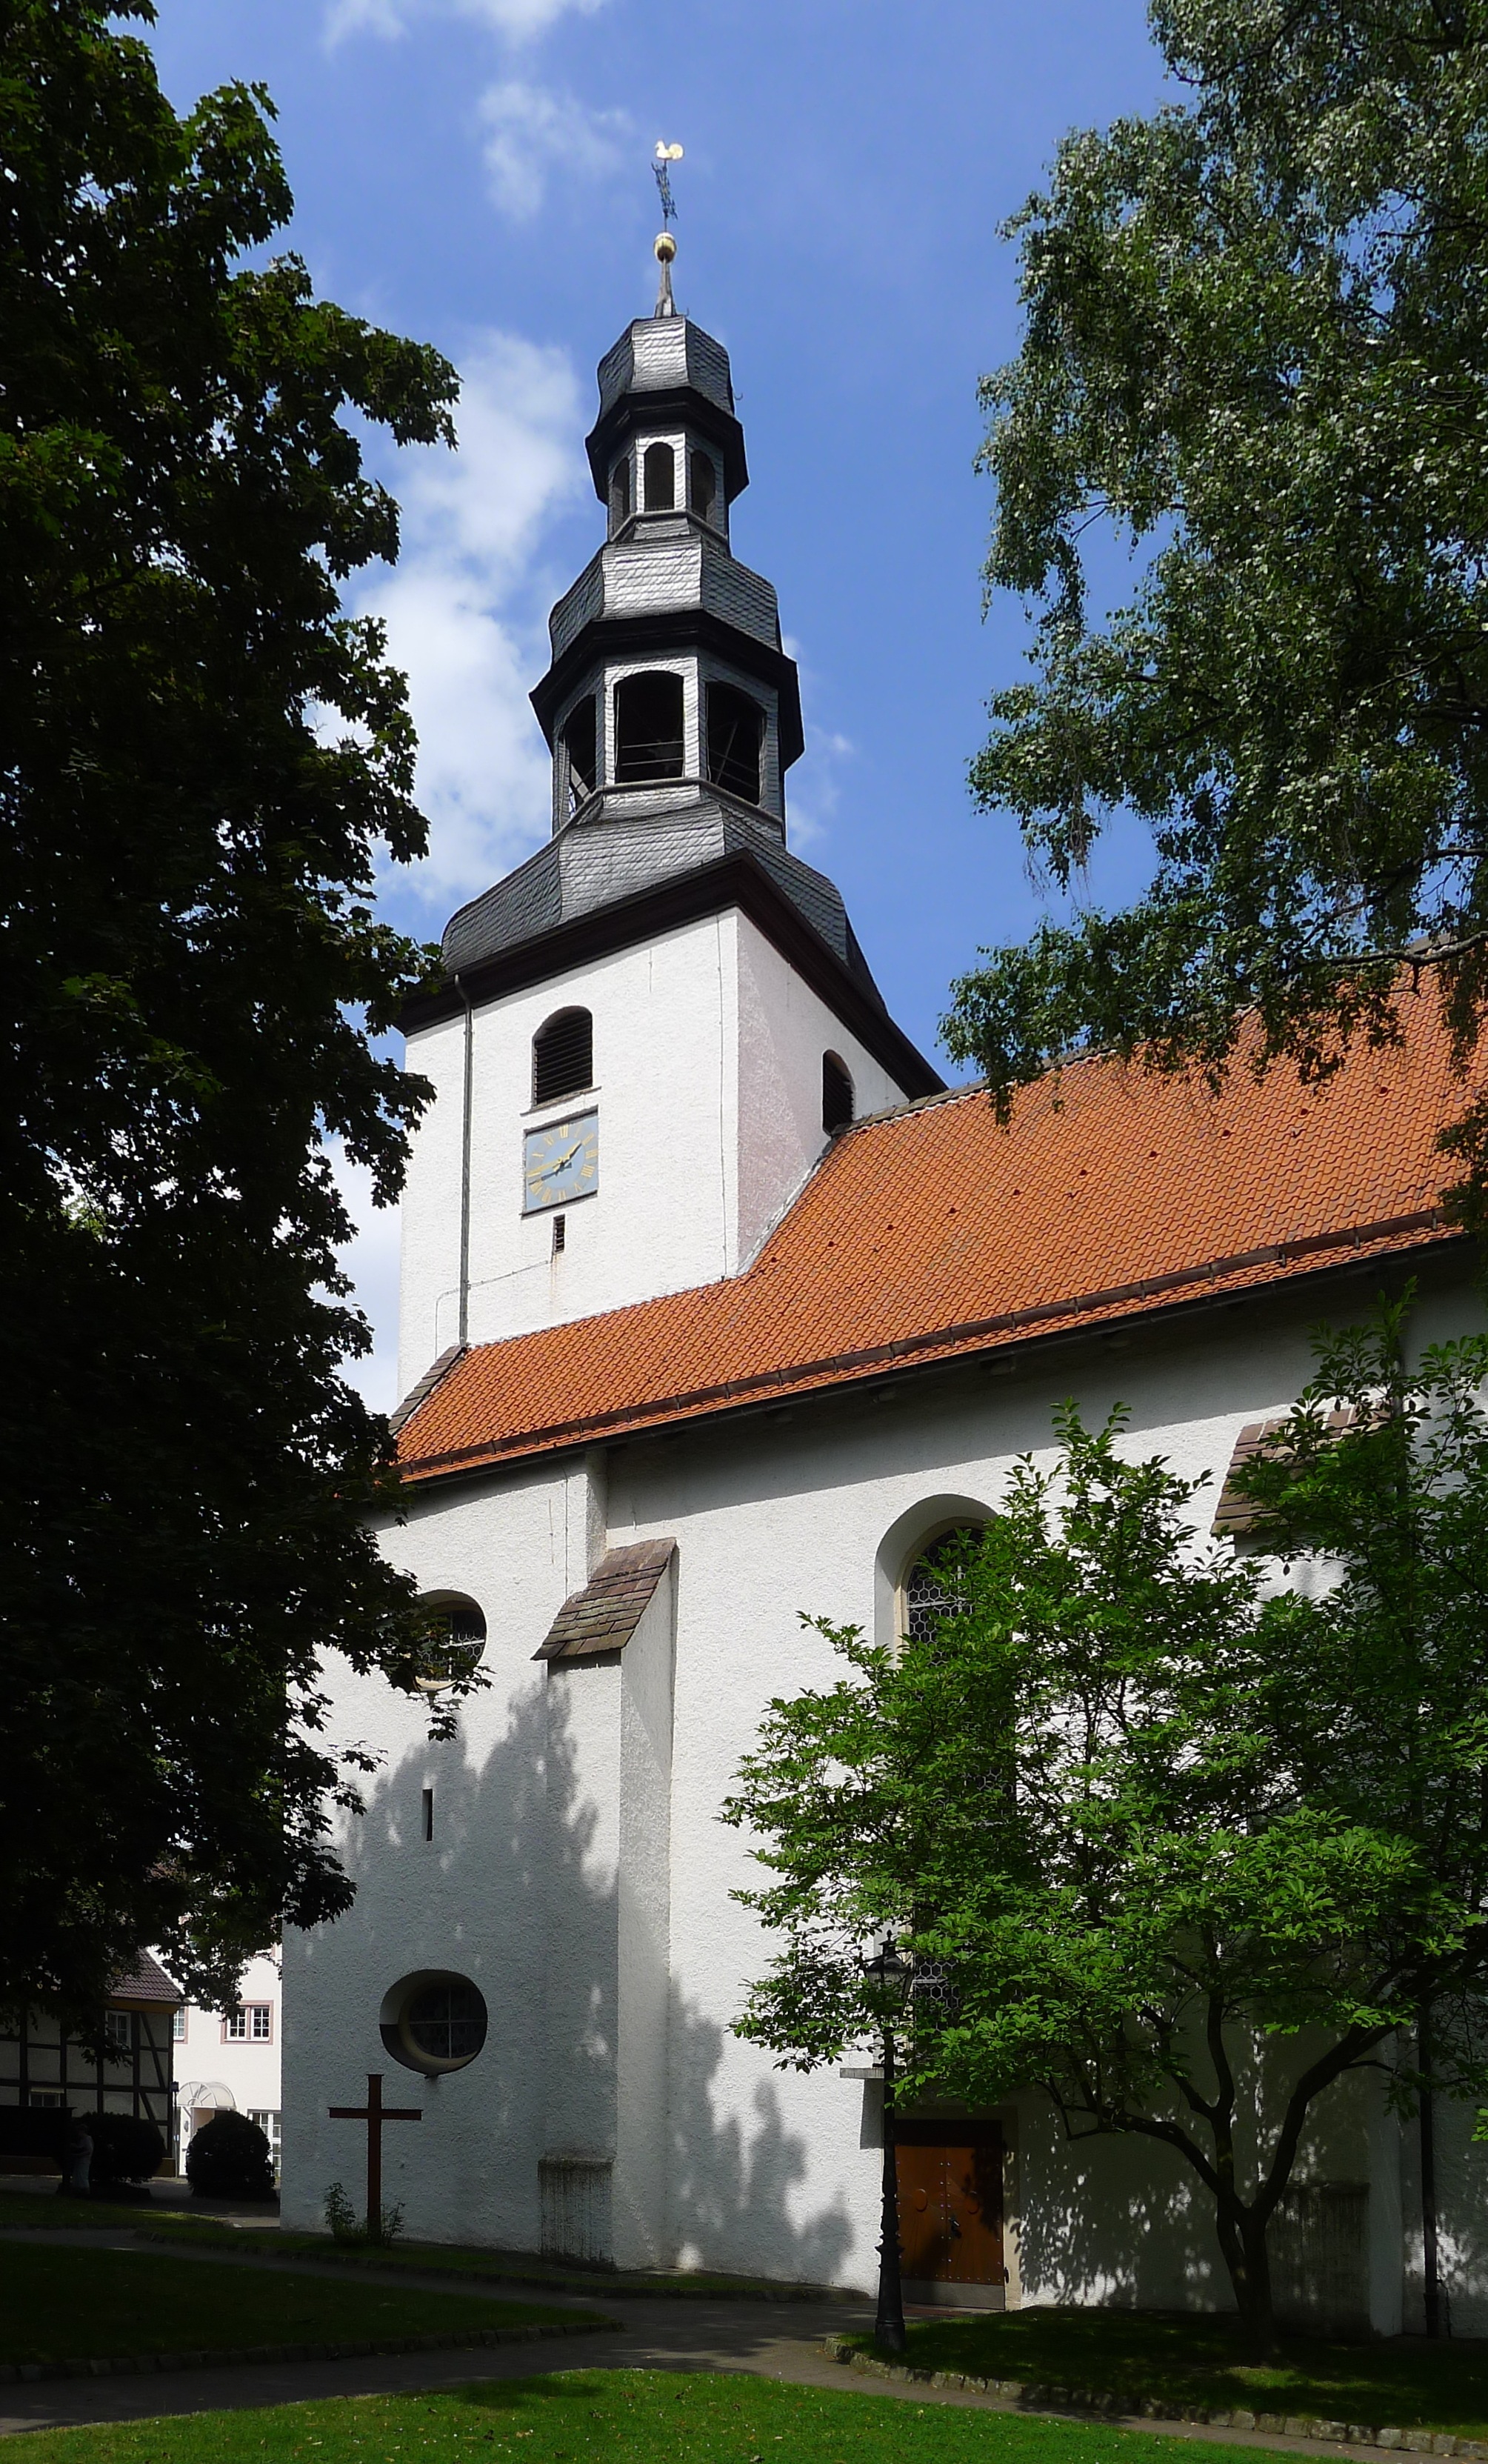
building, chateau, monument, tower, church, chapel, historic, place of worship, bell tower, religious, steeple, monastery, christianity, estate, cultural heritage, spanish missions in california, beverungen